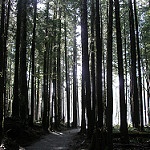
Scene: Outdoor